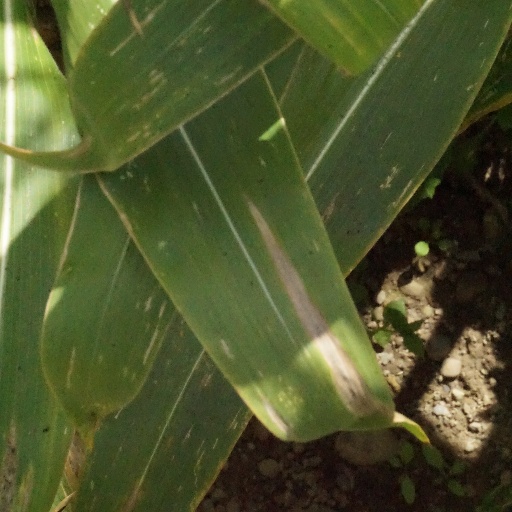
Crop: maize; corn